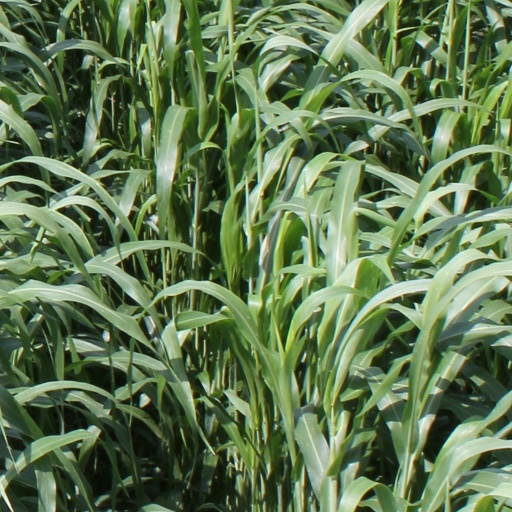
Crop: sorghum